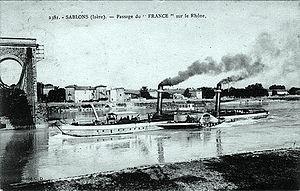
Le France remontant le Rhône à la hauteur de Sablons (Isère)
En France, on désigne par vallée du Rhône la région située de part et d'autre du Rhône, en aval de Lyon, dans le sud-est de la France. C'est une région agricole française selon le classement de l'Insee. Elle se subdivise en plaine irriguée de la Crau, plaine maraîchère du Comtat Venaissin, coteaux viticoles produisant des vins AOC de renommée mondiale sur les rives droite et gauche du fleuve, polyculture de la Drôme provençale, grandes cultures de la plaine valentinoise, vergers de l’Isère, prairies des vallées de la Galaure et de l’Herbasse.